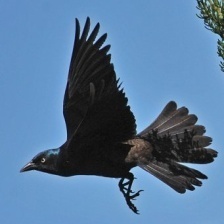
Species: COMMON GRACKLE
Scientific name: QUISCALUS QUISCULA